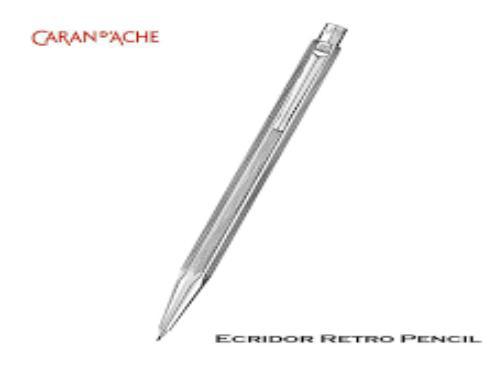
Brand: caran d'ache
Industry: Necessities